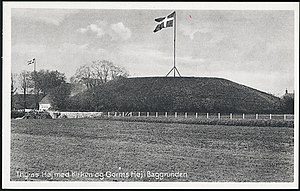
Thyra Dannebod / Dannevirke
Nordhøjen i Jelling er opkaldt efter dronning Thyra og kendes derfor som Thyras Høj.
Dronning Thyra Dannebod eller Thyra Danebod er kendt fra Den Lille Jellingsten rejst til hendes ære af hendes mand, kong Gorm den Gamle, og Den Store Jellingsten rejst af sønnen Harald Blåtand til minde om hans forældre.